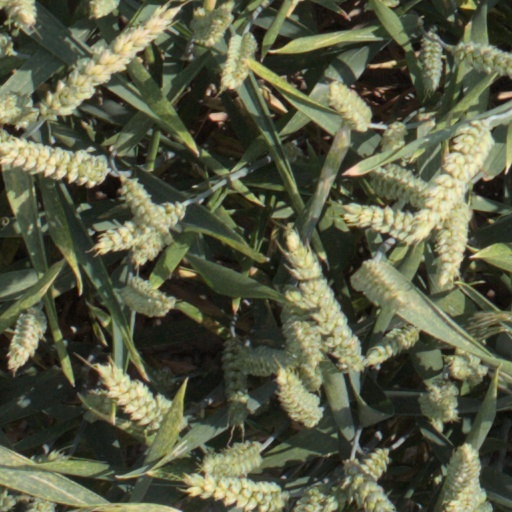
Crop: wheat